History of Rajasthan

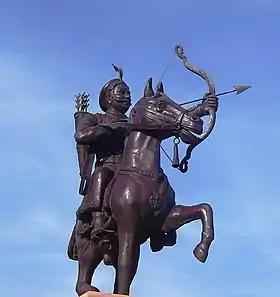
Prithviraj Chauhan a 12th-century Rajput king of Ajmer and Delhi who united several Rajput states and repel a Ghurid Invasion of India in 1191.

Arnoraja's younger son Vigraharaja IV greatly expanded the Chahamana territories, and captured Delhi from the Tomaras. The most celebrated ruler of the dynasty was Someshvara's son Prithviraja III, better known as Prithviraj Chauhan. He defeated several neighbouring kings, including the Chandela ruler Paramardi in 1182–83, although he could not annex the Chandela territory to his kingdom. In 1191, he defeated the Ghurid king Muhammad of Ghor at the first Battle of Tarain. However, the next year, he was defeated at the second Battle of Tarain, and subsequently killed.